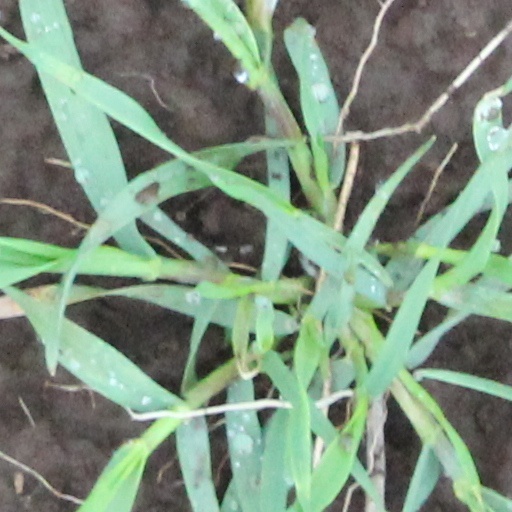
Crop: wheat